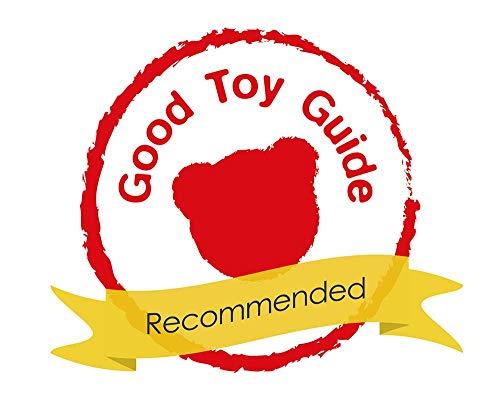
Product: Chunkies Die Cast Tractor with Claw Grapple for Farming or Road Contruction Green Toy Vehicle Ages 3 & Up CH041
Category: Toys & Games | Toy Figures & Playsets | Playsets & Vehicles | Vehicles
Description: Chunkies are die cast and plastic collectible toys These strong and indestructible vehicles come in police, fire, military, construction, farming, safari, and many more themes.
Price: $8.99
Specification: ProductDimensions:6x4x4inches|ItemWeight:5.9ounces|ShippingWeight:5.9ounces(Viewshippingratesandpolicies)|ASIN:B07P91MSMH|Itemmodelnumber:CH041|Manufacturerrecommendedage:3yearsandup